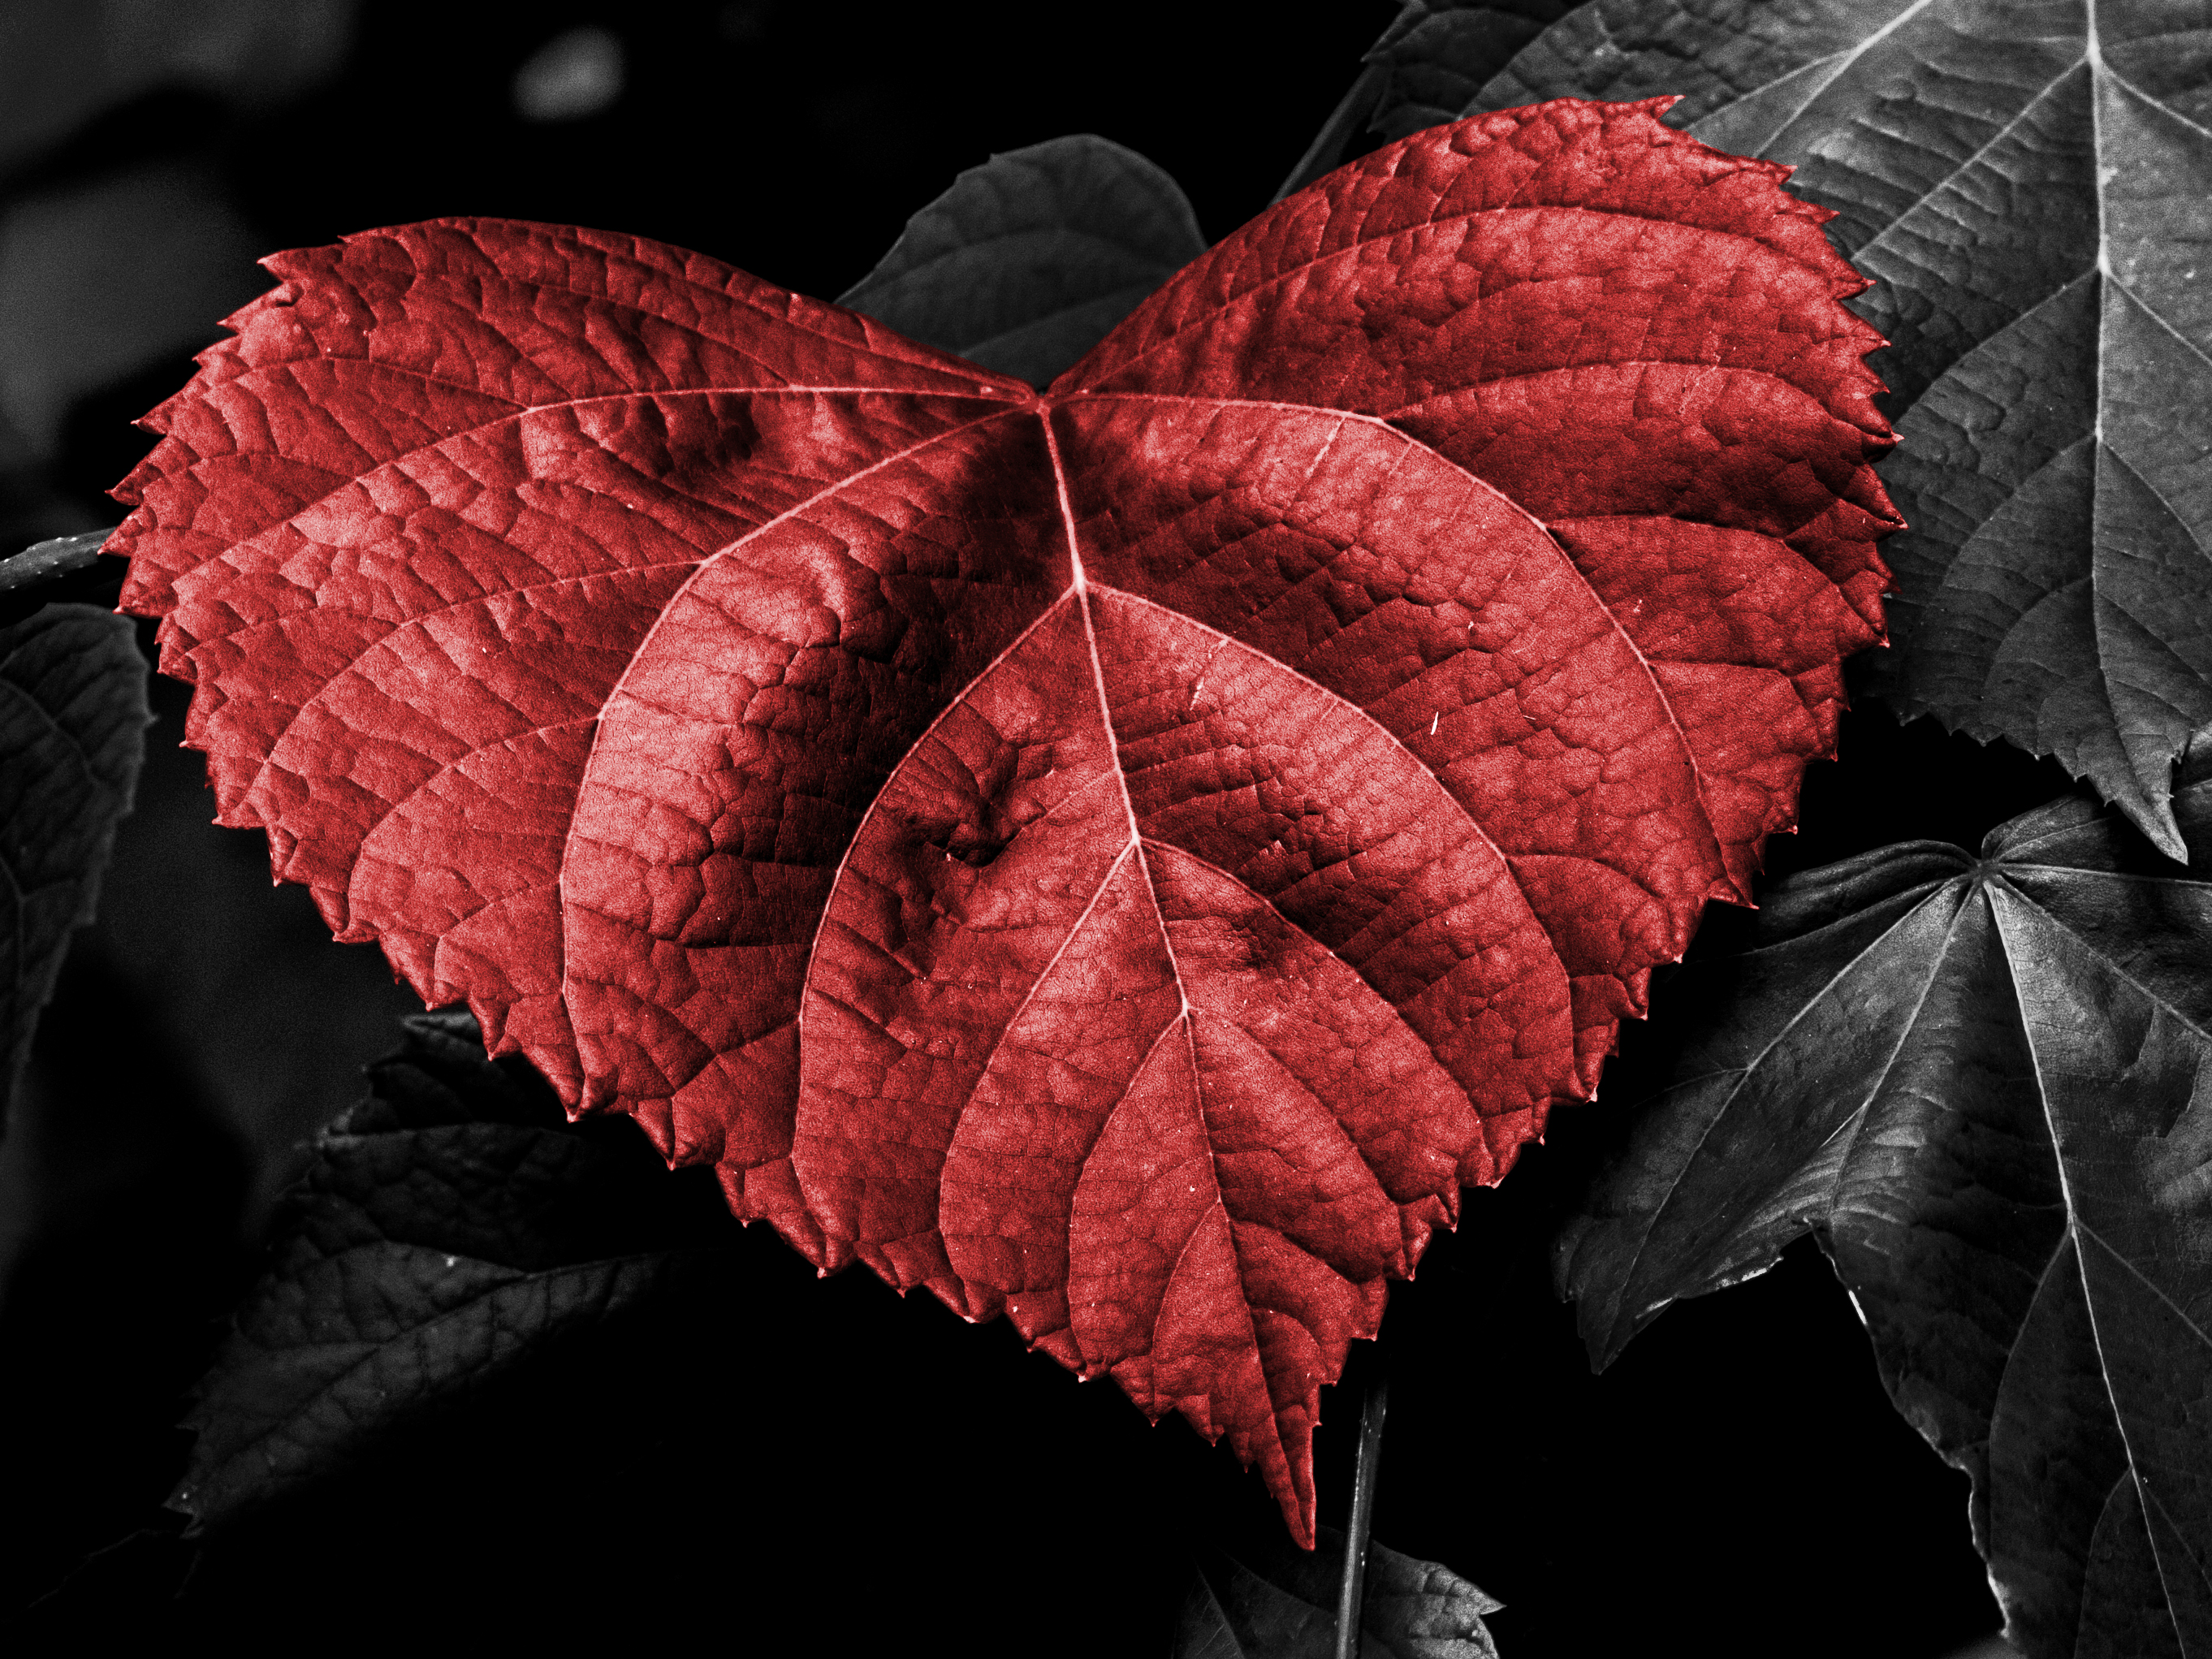
black and white, plant, leaf, flower, petal, red, autumn, monochrome, maple leaf, uk, hearts, organ, peterborough, macro photography, flowering plant, monochrome photography